Fourth Amendment to the United States Constitution

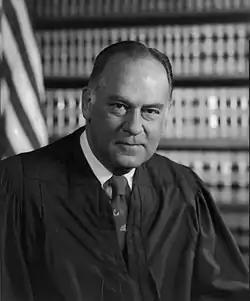
Potter Stewart wrote the majority decision in "Katz v. United States", which expanded Fourth Amendment protections to electronic surveillance.

In the 1st United States Congress, following the state legislatures' request, James Madison proposed twenty constitutional amendments based on state bills of rights and English sources such as the Bill of Rights 1689, including an amendment requiring probable cause for government searches. Congress reduced Madison's proposed twenty amendments to twelve, with modifications to Madison's language about searches and seizures. The final language was submitted to the states for ratification on September 25, 1789.